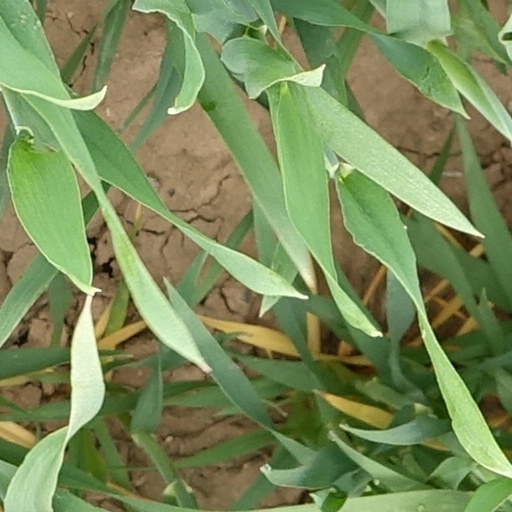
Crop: wheat